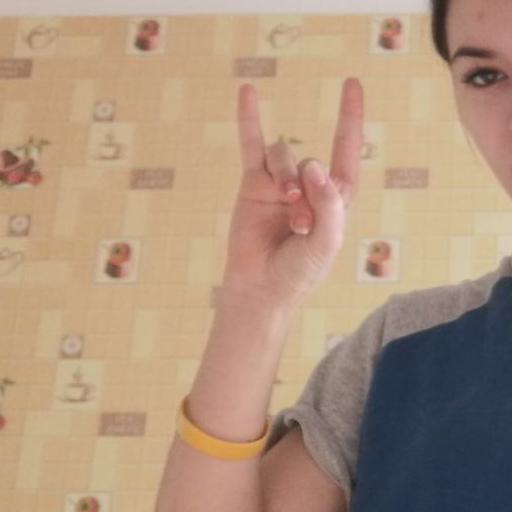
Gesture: rock